Tragedy Day

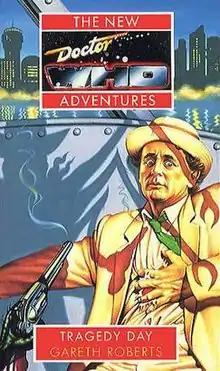

Tragedy Day is an original novel written by Gareth Roberts and based on the long-running British science fiction television series "Doctor Who". It features the Seventh Doctor, Ace and Bernice. A prelude to the novel, also penned by Roberts, appeared in "Doctor Who Magazine" #210.